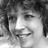
Emotion: happy